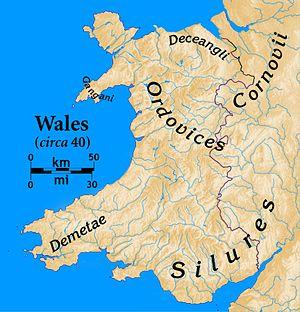
Cet article a pour vocation de servir d'index des peuples celtes ou à caractère celtique.